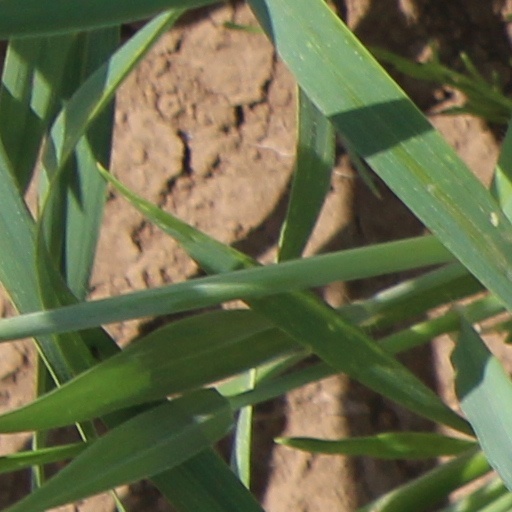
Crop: wheat